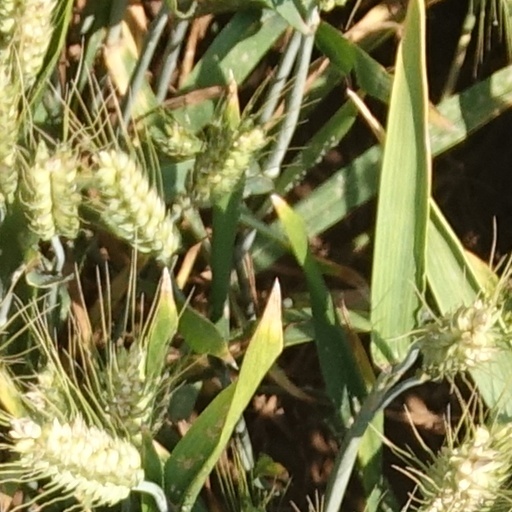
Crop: wheat